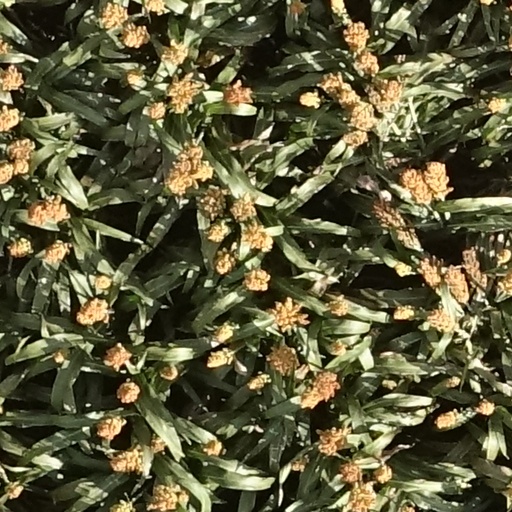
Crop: sorghum